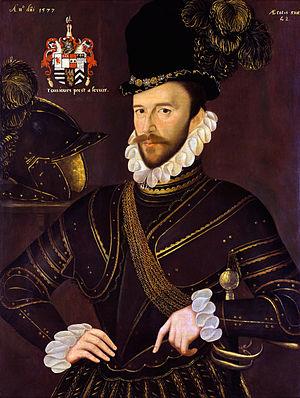
George Gower est un peintre anglais qui devint peintre officiel à la cour de la reine Élisabeth Iʳᵉ en 1581.